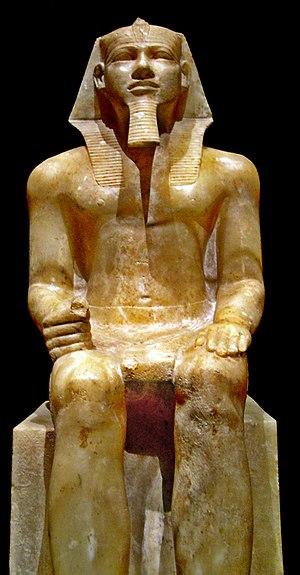
Khafrê, plus connu sous la forme hellénisée de son nom Khéphren, est un roi égyptien de la IVᵉ dynastie de l'Ancien Empire. Il règne aux alentours de 2500 avant notre ère, il aurait succédé à son demi-frère Djédefrê et précédé son fils Mykérinos. Il fait construire la deuxième grande pyramide du plateau de Gizeh et peut-être le grand Sphinx non loin du temple bas de son complexe funéraire.
La IVᵉ dynastie de l'Ancien Empire d'Égypte, est la dynastie qui a laissé les plus célèbres de tous les monuments : les pyramides de Gizeh et le Sphinx.